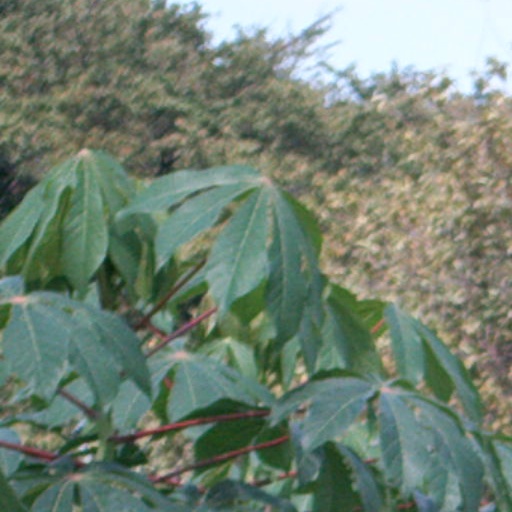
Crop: cassava